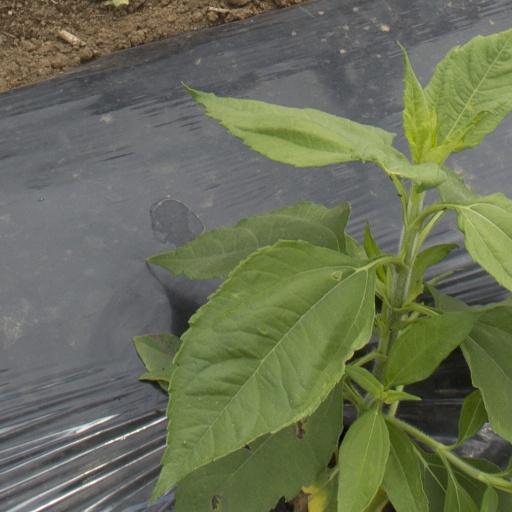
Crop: Jerusalem artichoke